GirlsDoPorn

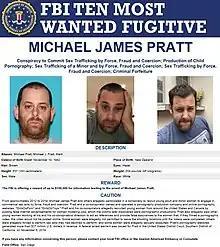
GirlsDoPorn website owner Michael James Pratt fled the United States in 2019; he was listed as one of the Ten Most Wanted Fugitives on September 7, 2022, and captured by Spanish National Police on December 21, 2022.

In September 2019, attorneys were told that Pratt had left the country. The following month, Garcia and Wolfe were arrested on charges of sex trafficking after a search warrant was executed by the FBI. Wolfe was denied bail in October 2019, and again in May 2020. In September 2020, Pratt was added to the FBI's wanted fugitives list. He was listed in the FBI Ten Most Wanted Fugitives in September 2022, with an offer of $100,000 for information that lead to his arrest. He replaced fugitive Jason Derek Brown, who was removed from the list for no longer meeting the list criteria. On December 21, 2022, Pratt was arrested in a hotel in Madrid, Spain by the Spanish National Police pursuant to an Interpol Red Notice. This followed assistance by U.S. Immigration and Customs Enforcement (ICE), who received a tip line lead. He was extradited and appeared in U.S. court in March 2024. Pratt's trial has been scheduled to begin on September 2, 2025.